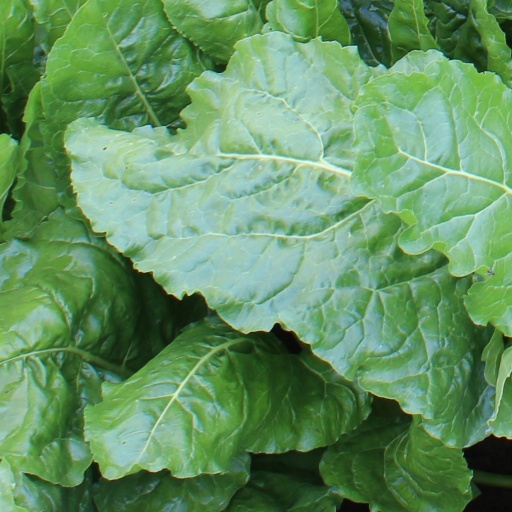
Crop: sugar beet